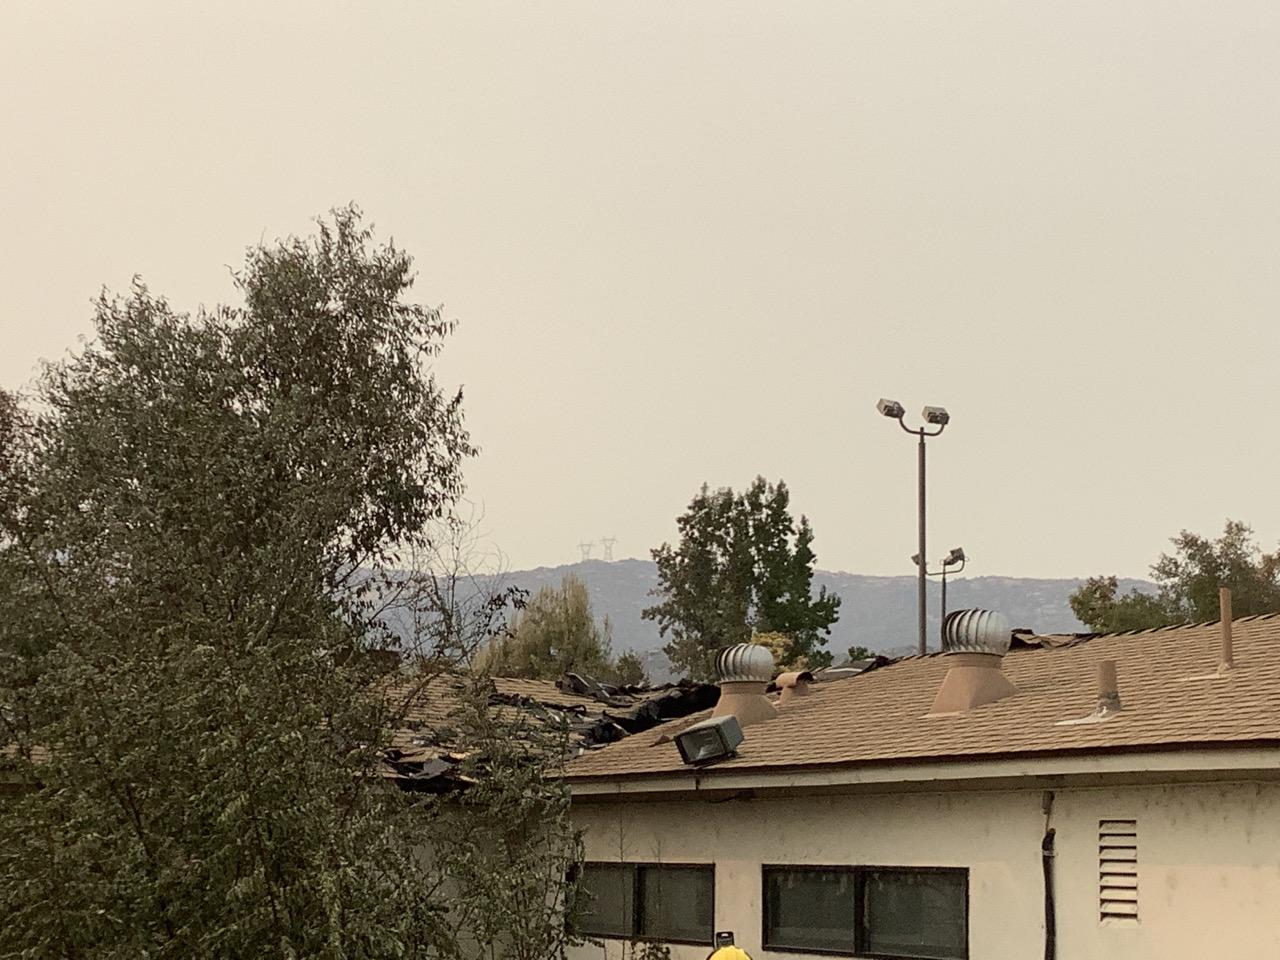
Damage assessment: major